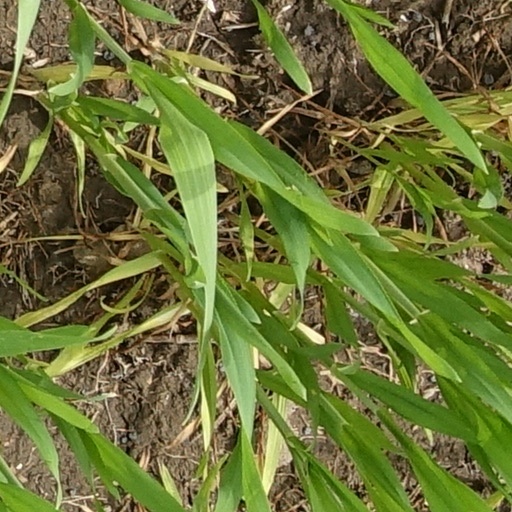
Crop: wheat